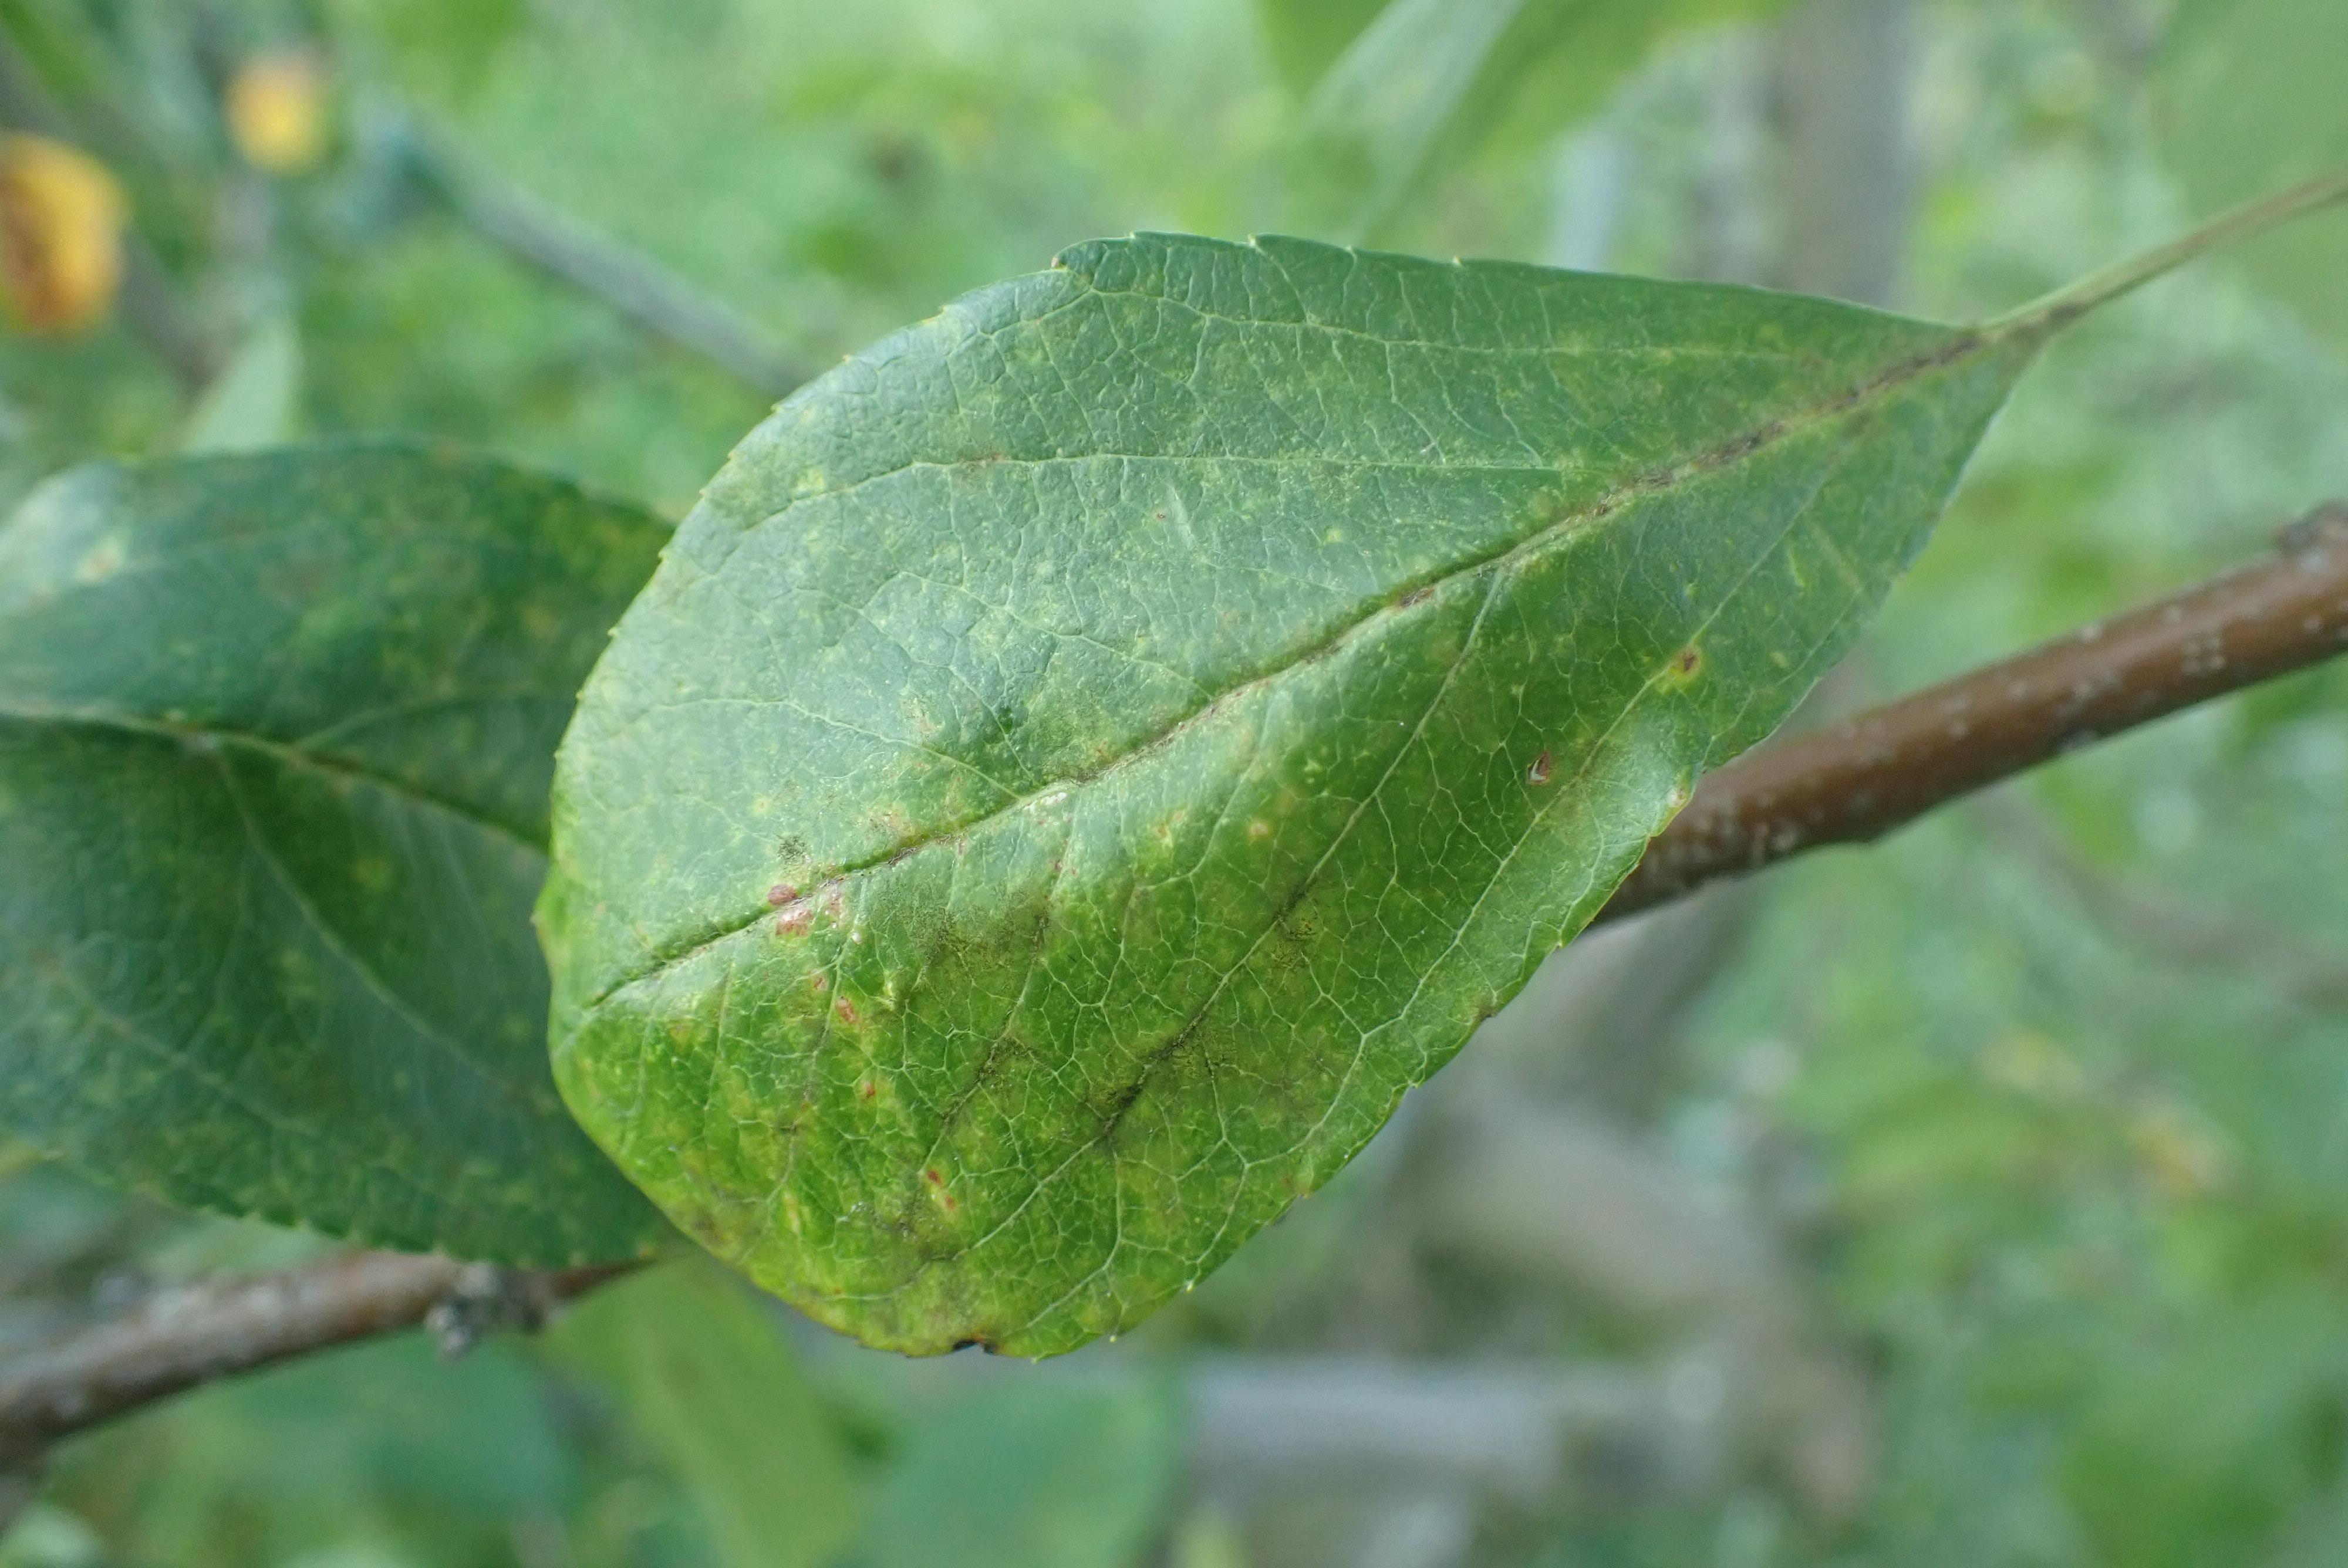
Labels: scab